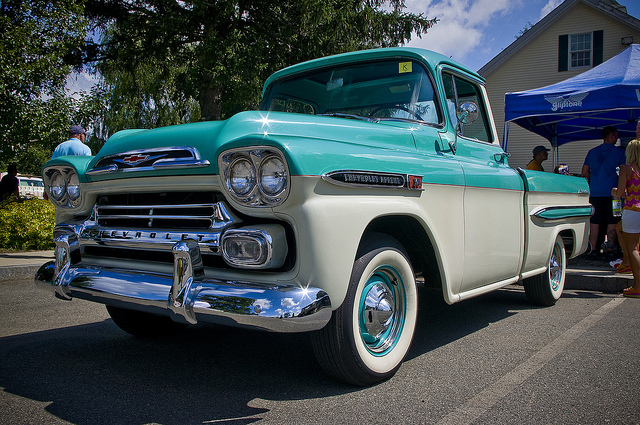
An old model truck parked in a parking lot.

A white and blue classic truck that is parked in the street.

a big blue and white truck parked next to a building

A vintage turquoise and beige truck is shown.